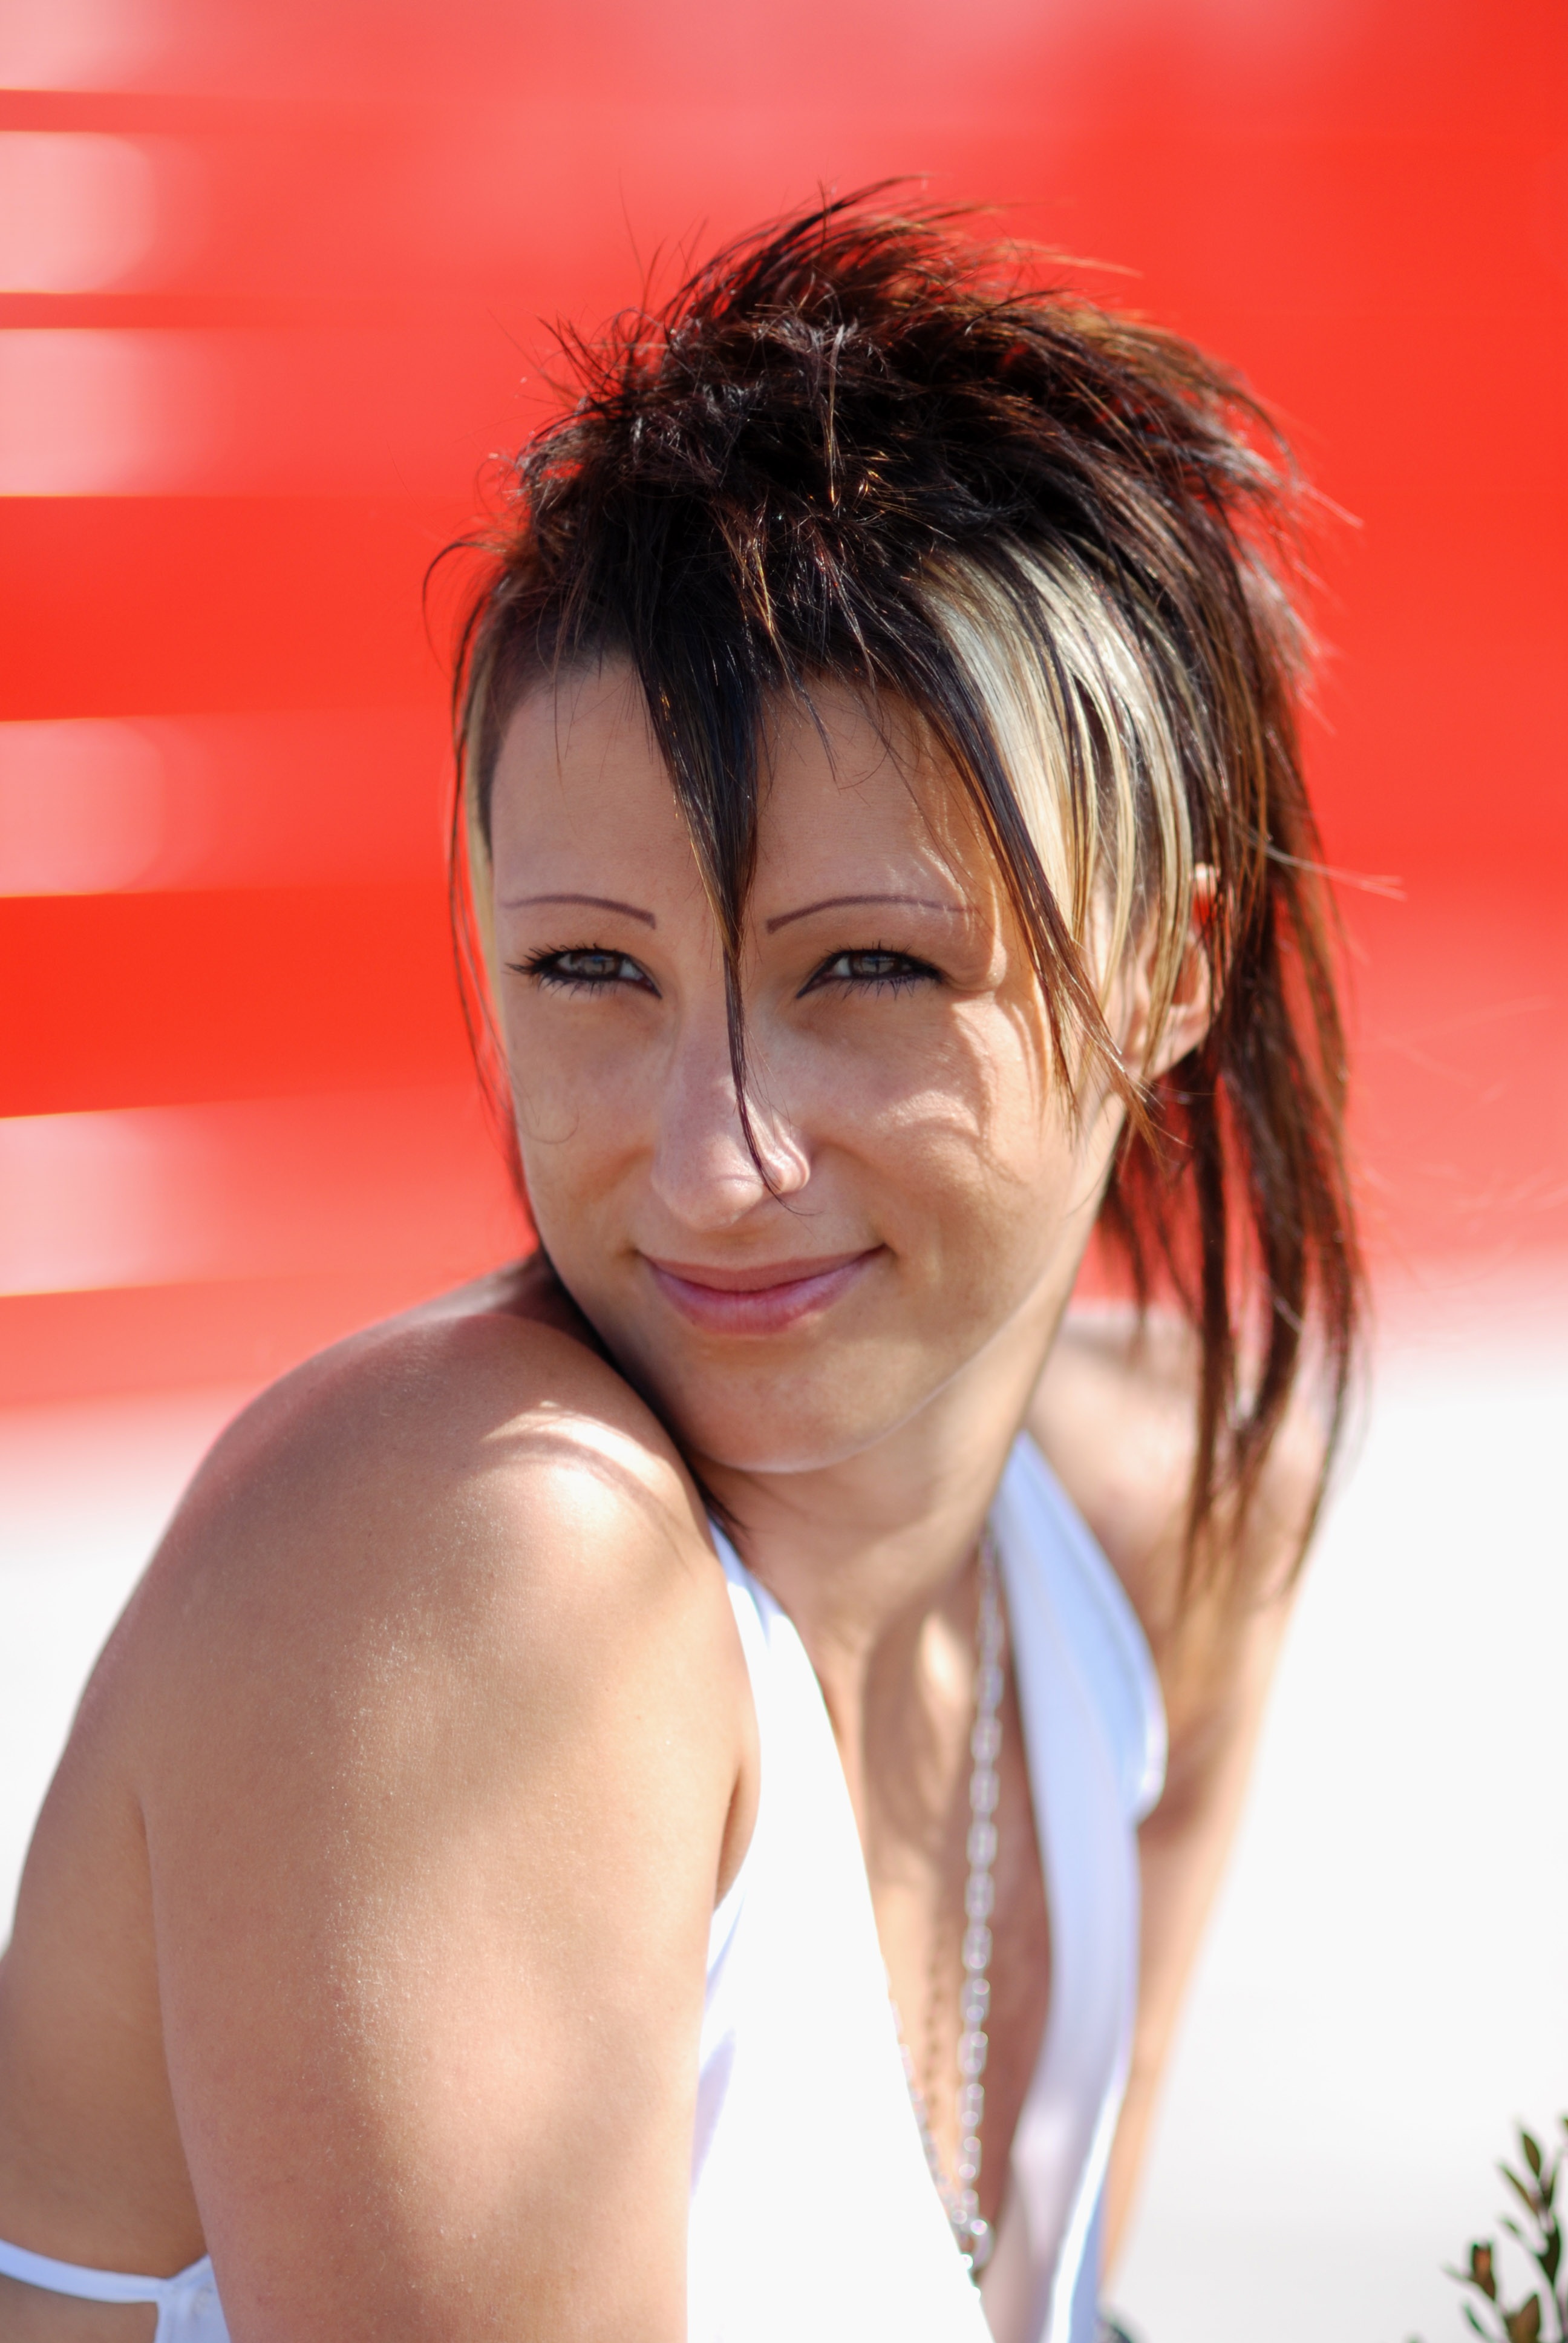
person, girl, hair, singer, model, fashion, bride, hairstyle, muscle, long hair, black hair, face, beauty, photo shoot, brown hair, original hairstyle, supermodel